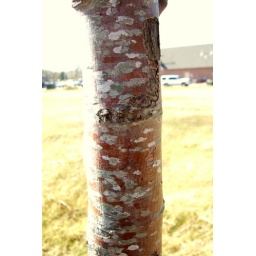
pretty tree spotted in mustang, ok.